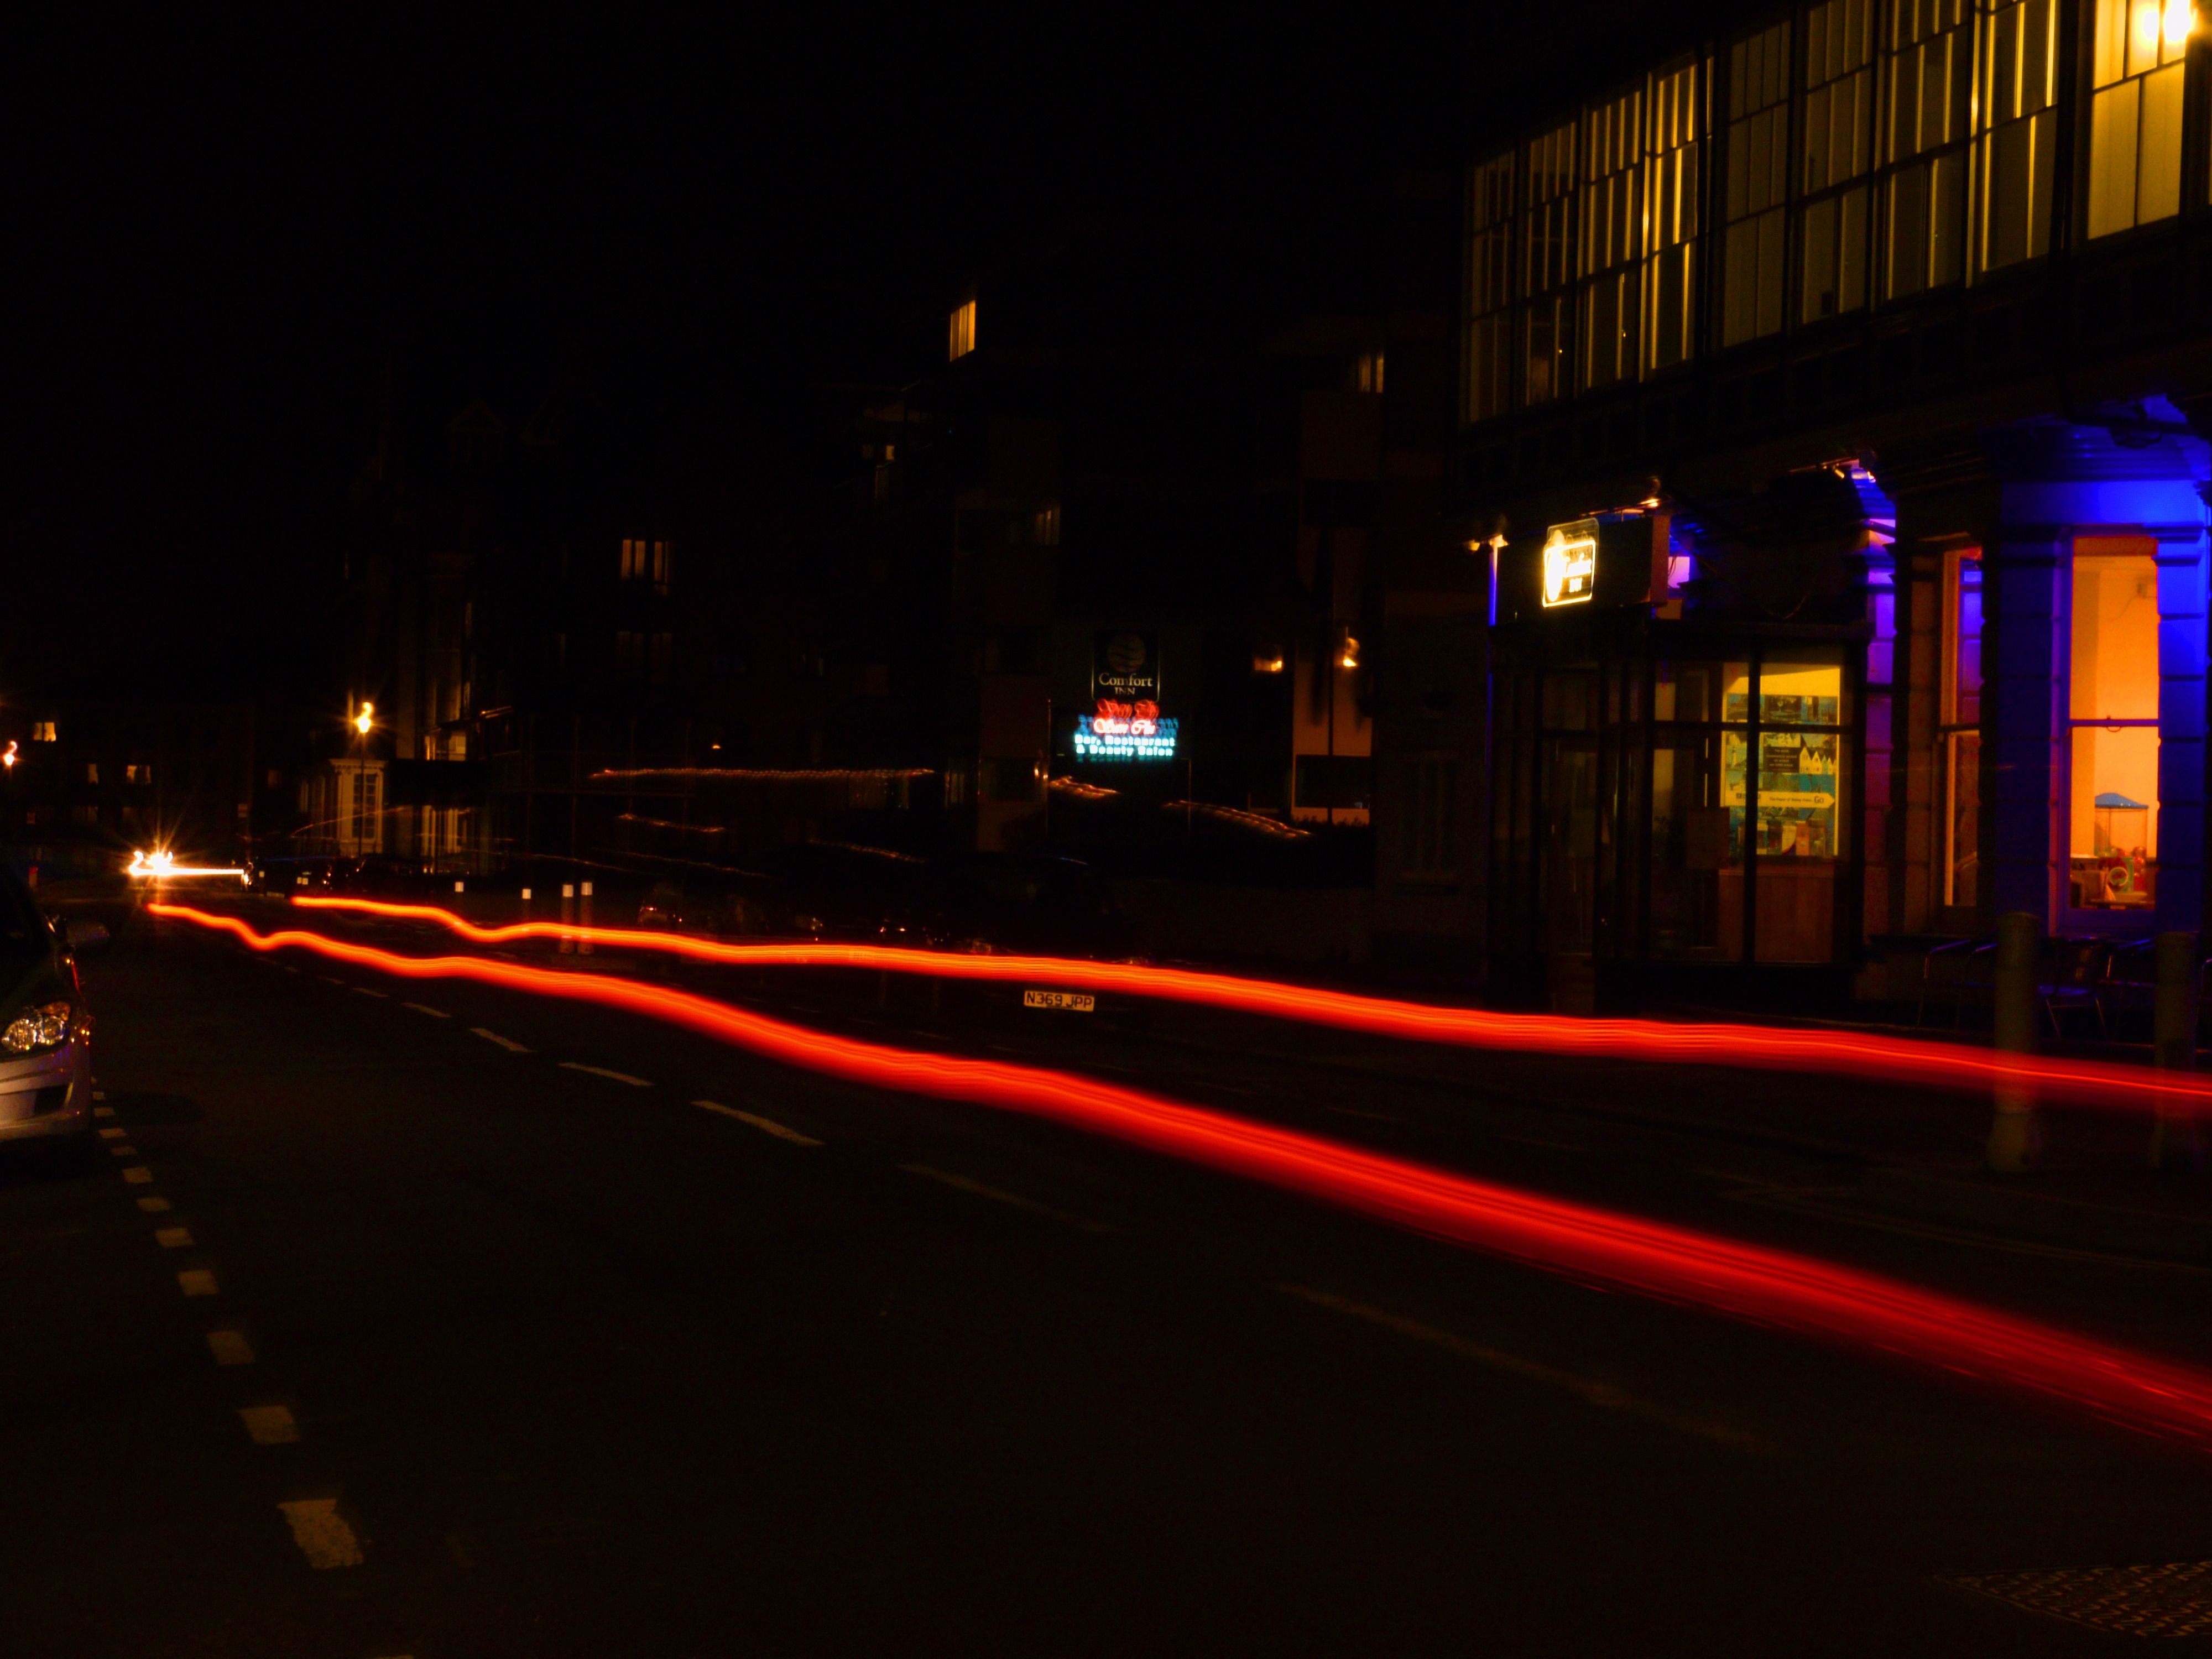
light, traffic, night, dusk, evening, darkness, street light, lighting, long, moving, slow